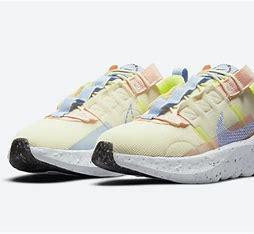
Brand: Nike
Model: Crater Impact